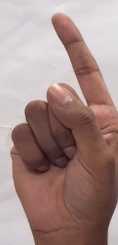
ASL sign: Z